Slide rule scale

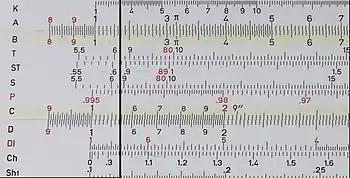
Detail of some scale labels and gauge marks

Gauge marks are often added to the scales either marking important constants (e.g. at 3.14159) or useful conversion coefficients (e.g. at 180*60*60/π or to find sine and tan of small angles). A cursor may have subsidiary hairlines beside the main one. For example, when one is over kilowatts the other indicates horsepower. See on the A and B scales and on the C scale in the detail image. The Aristo 0972 has multiple cursor hairlines on its reverse side, as shown in the image above.